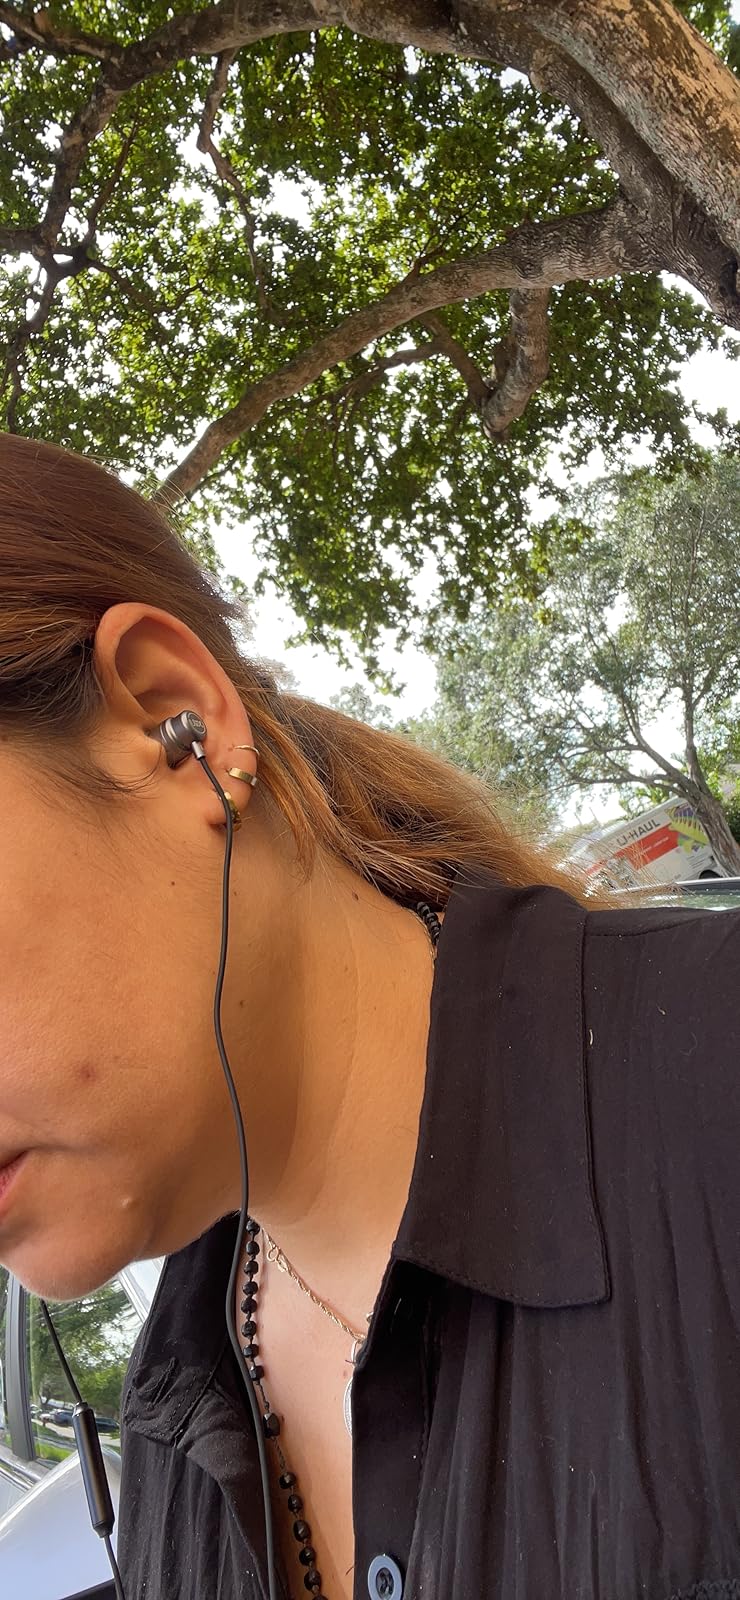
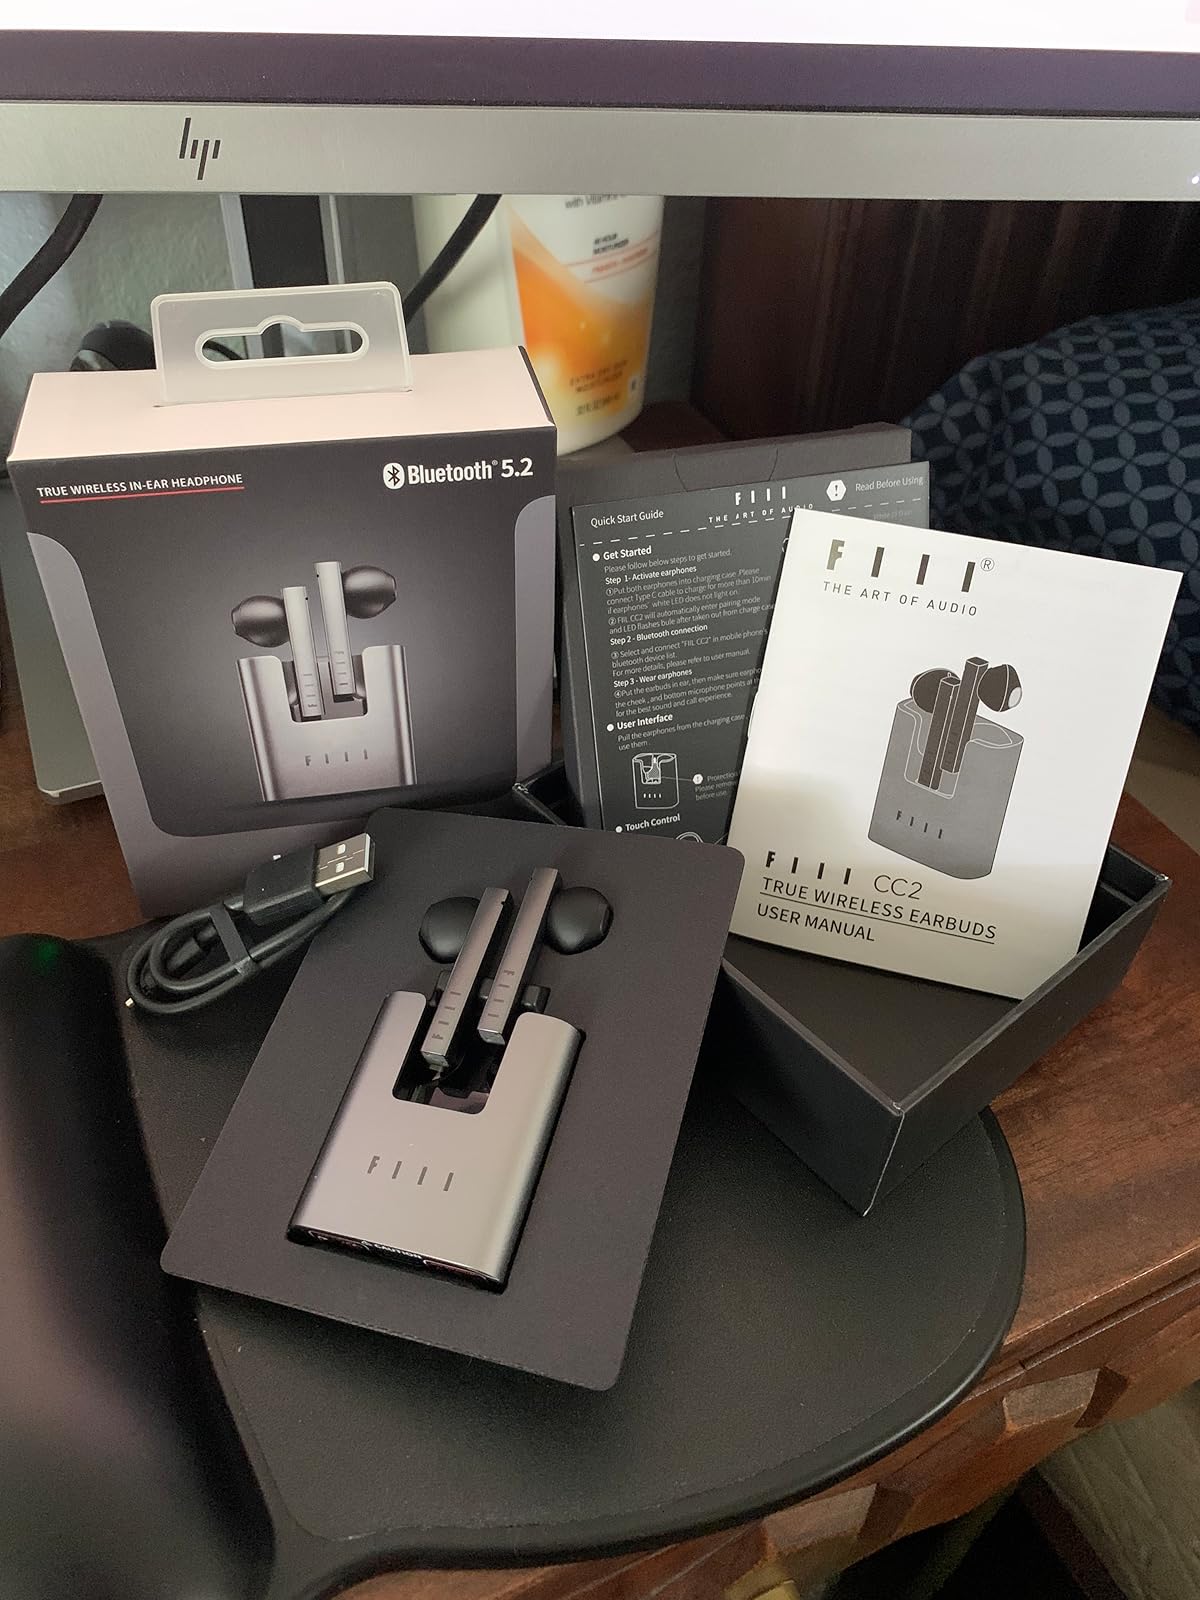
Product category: earbuds
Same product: no